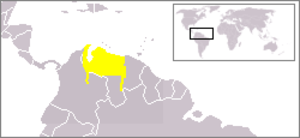
Klein-Venedig ou Welserland fut le territoire le plus important de la colonisation allemande des Amériques, de 1528 à 1546. La colonie était formée de toutes les terres comprises entre le cap de la Vela et le cap de Maracapana, soit un territoire à cheval sur le Venezuela et la Colombie actuels.